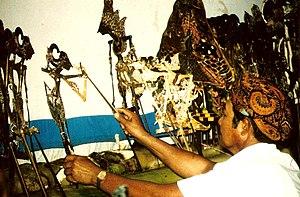
La culture surinamienne, ou culture du Surinam, pays d'Amérique du sud, façade atlantique, désigne d'abord les pratiques culturelles observables de ses habitants.